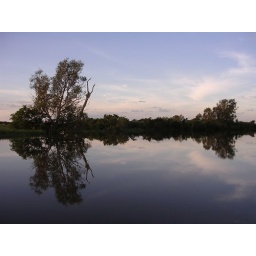
Reflection on yellow river in Cooinda.